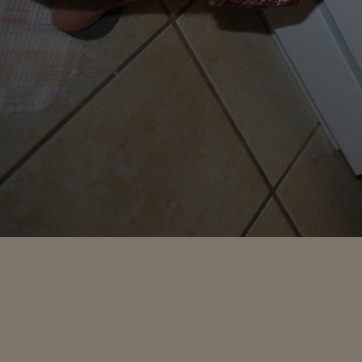
Material: tile